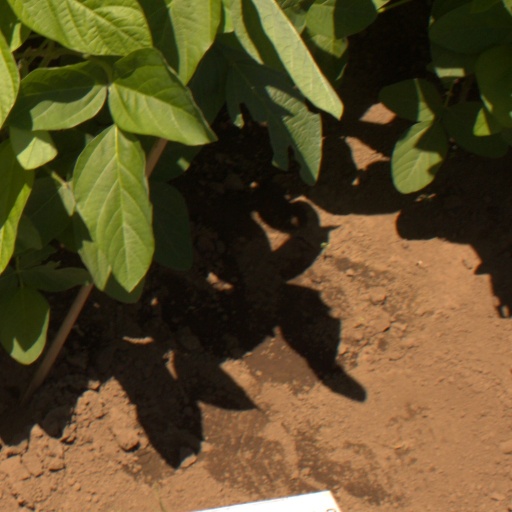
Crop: soybean